Ali Demirboğa

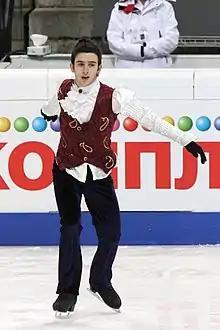
Demirboga in 2011

Ali Demirboğa (born August 2, 1990) is a Turkish figure skater. He is a five-time (2010–2014) Turkish national champion.